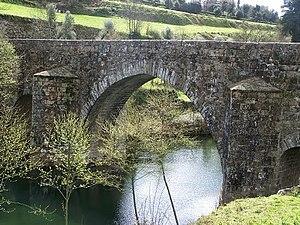
Cet article recense les monuments nationaux du district de Braga, au Portugal.
Vila Verde est une municipalité du Portugal, située dans le district de Braga et la région Nord.
Ponte est l'un des plus anciens villages de la municipalité de Vila Verde, district de Braga, de l'ancienne région du Minho au Portugal. Situé sur la berge droite de la rivière Homem, il est relié par un pont médiéval à la ville de Caldelas, municipalité de Amares.